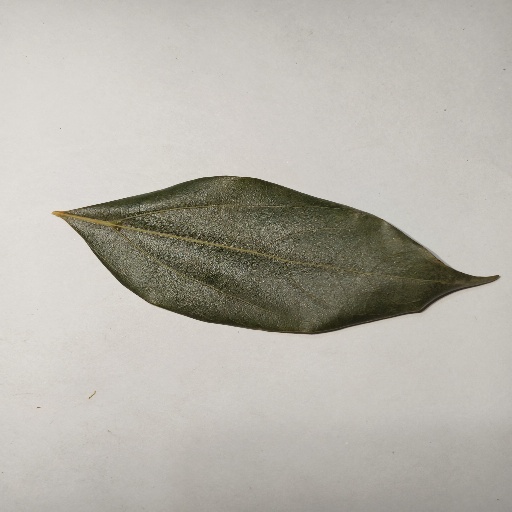
Species: Camphor
Leaf condition: Healthy Leaf